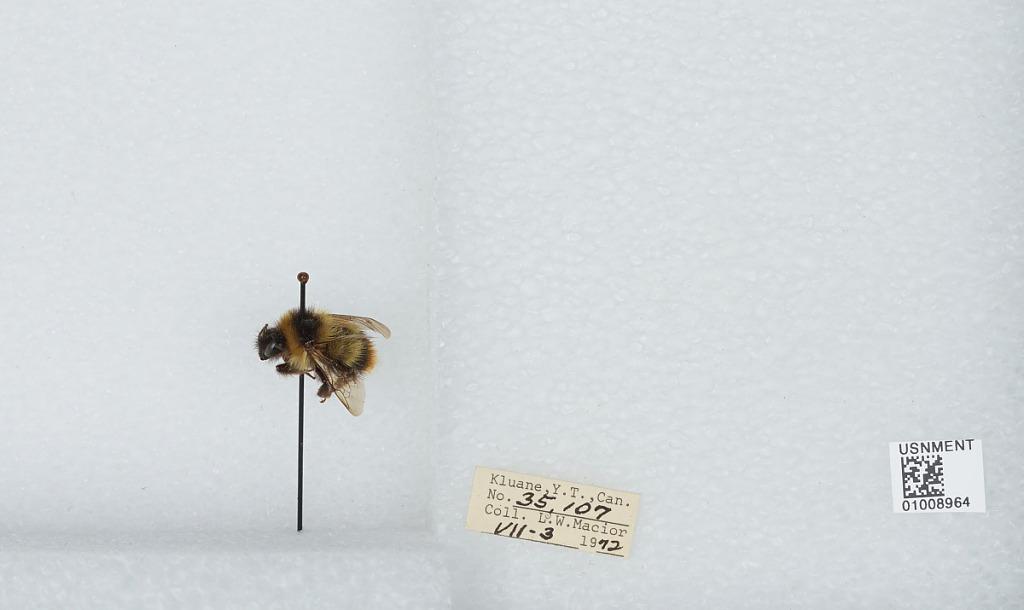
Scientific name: Bombus (Pyrobombus) frigidus Smith
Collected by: L. Macior
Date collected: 1972-7-3
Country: Canada
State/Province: Yukon Territory
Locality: Kluane
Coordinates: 60.75, -139.5